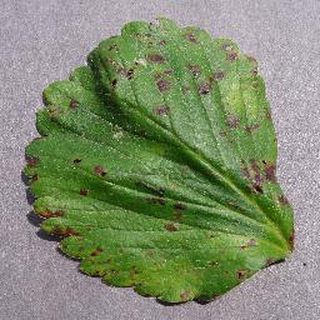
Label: strawberry_leaf_scorch